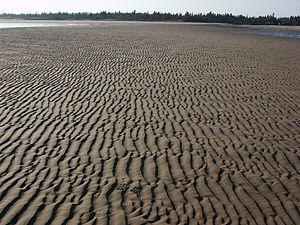
Une ride de courant ou ride de vagues, en anglais ripple-mark, est une structure sédimentaire qui se forme lorsque les sédiments sont agités par un courant ou par l'action des vagues. Si de nombreuses rides sont observées dans des milieux aquatiques, certaines peuvent aussi être formées par l'action du vent.